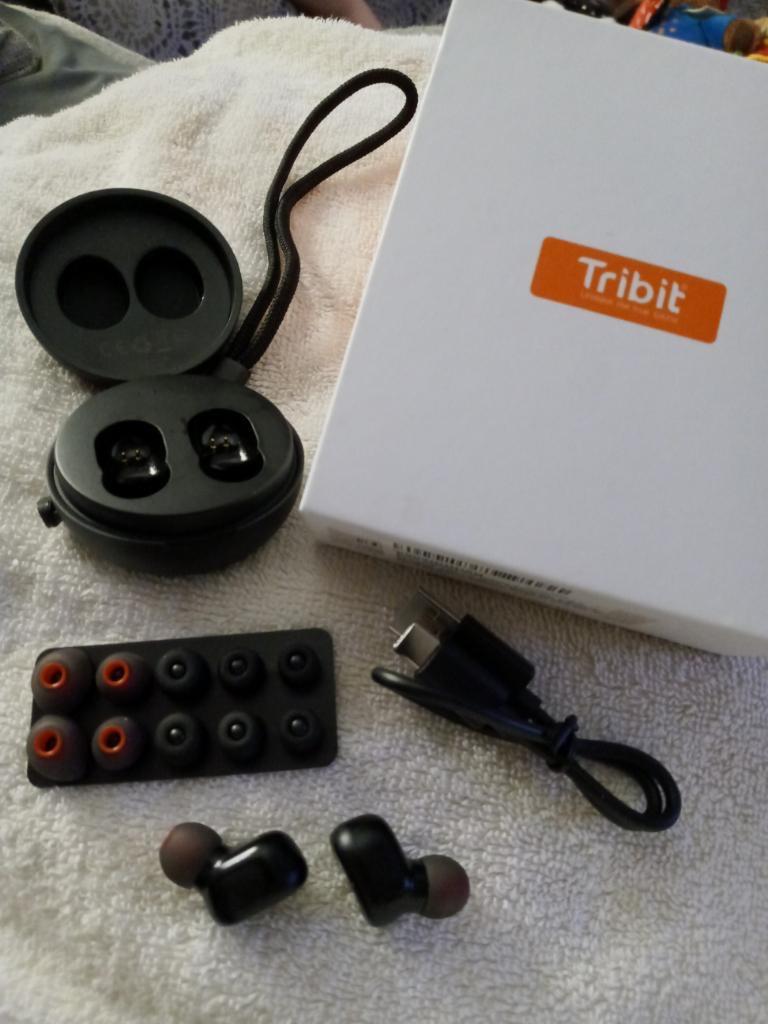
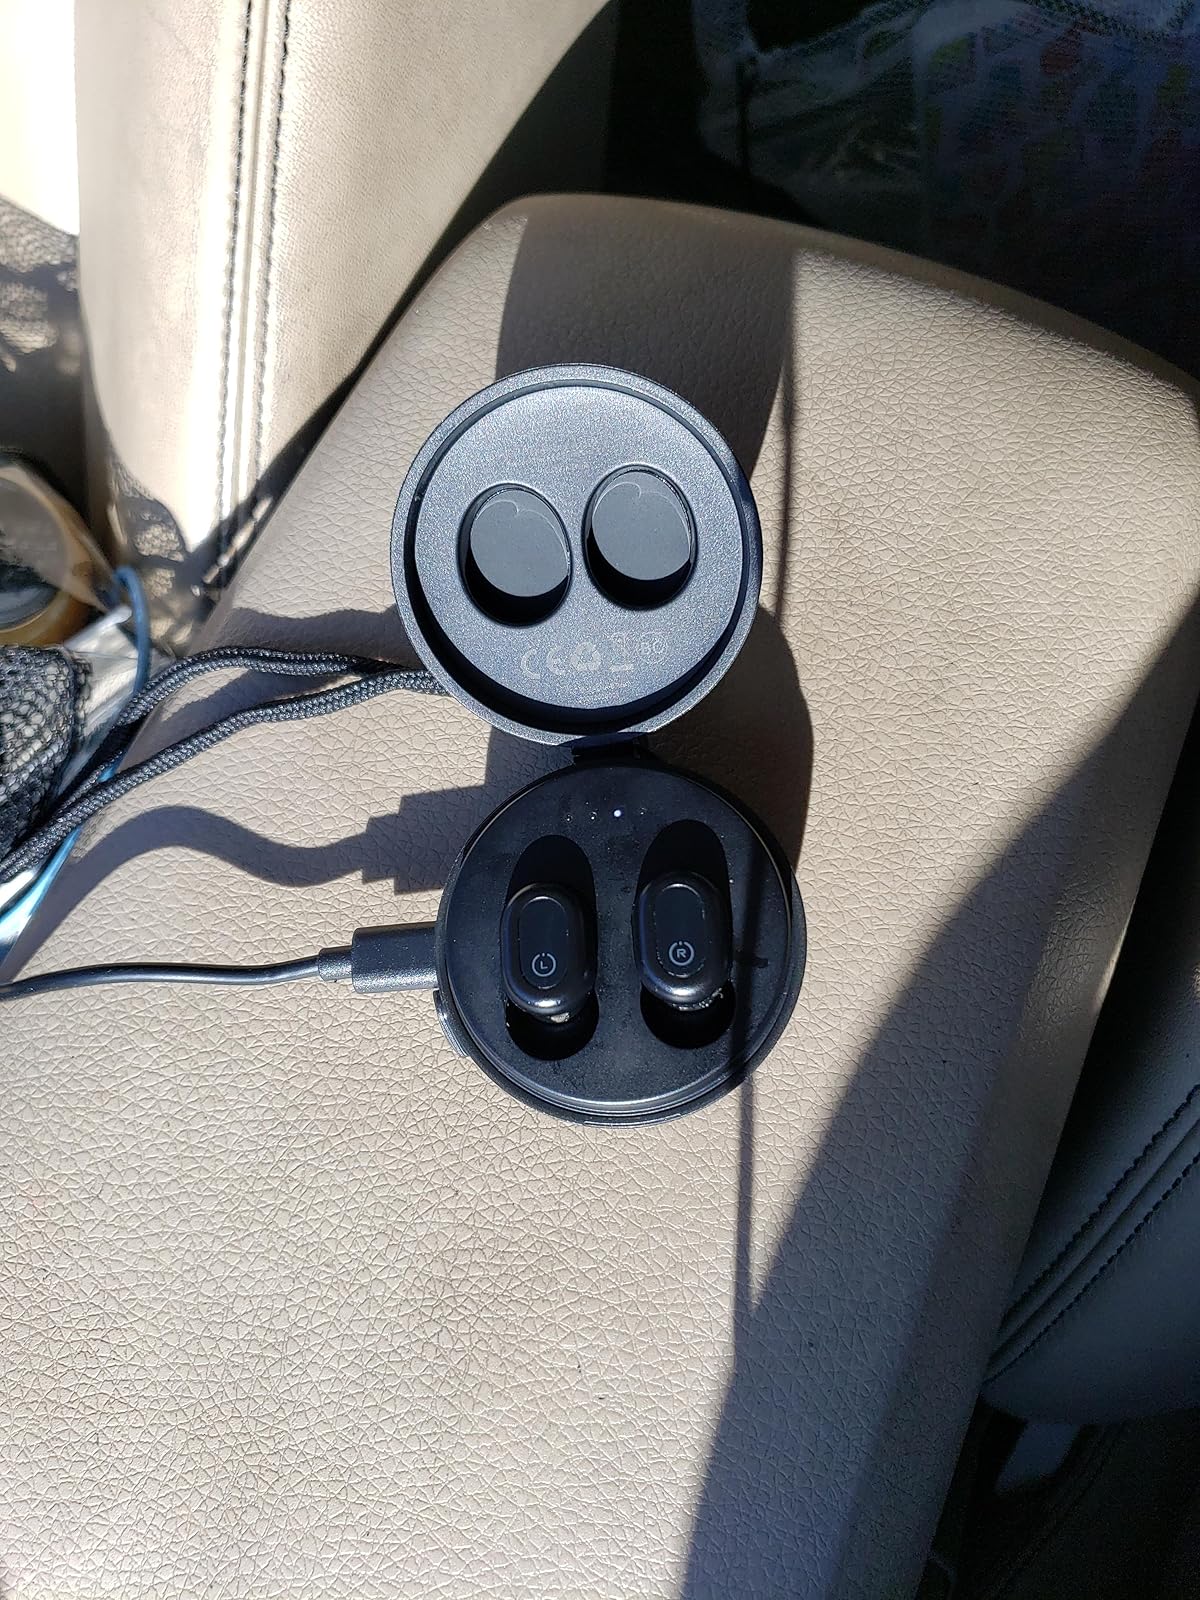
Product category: earbuds
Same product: yes